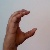
The image shows a hand gesture representing the letter 'C' in Indian Sign Language.